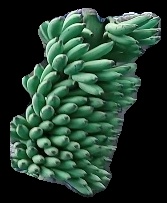
Variety: elakki-bale
Grade: grade1